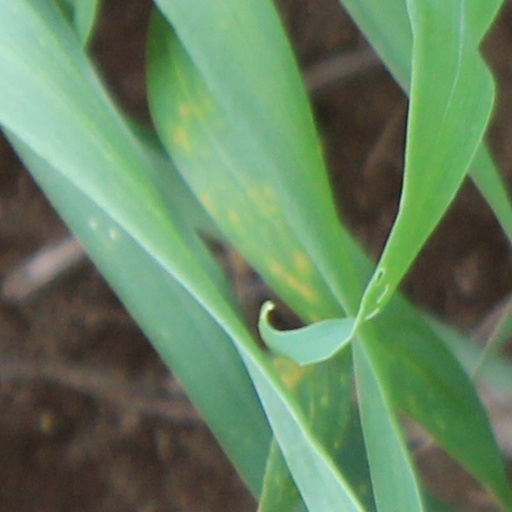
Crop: wheat